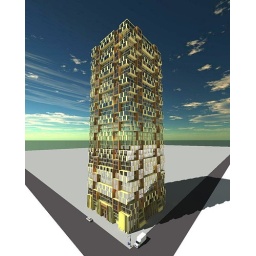
my idea for a new office building in downtown San Antonio, drawn in Sketchup, rendered in Kerkyhtea